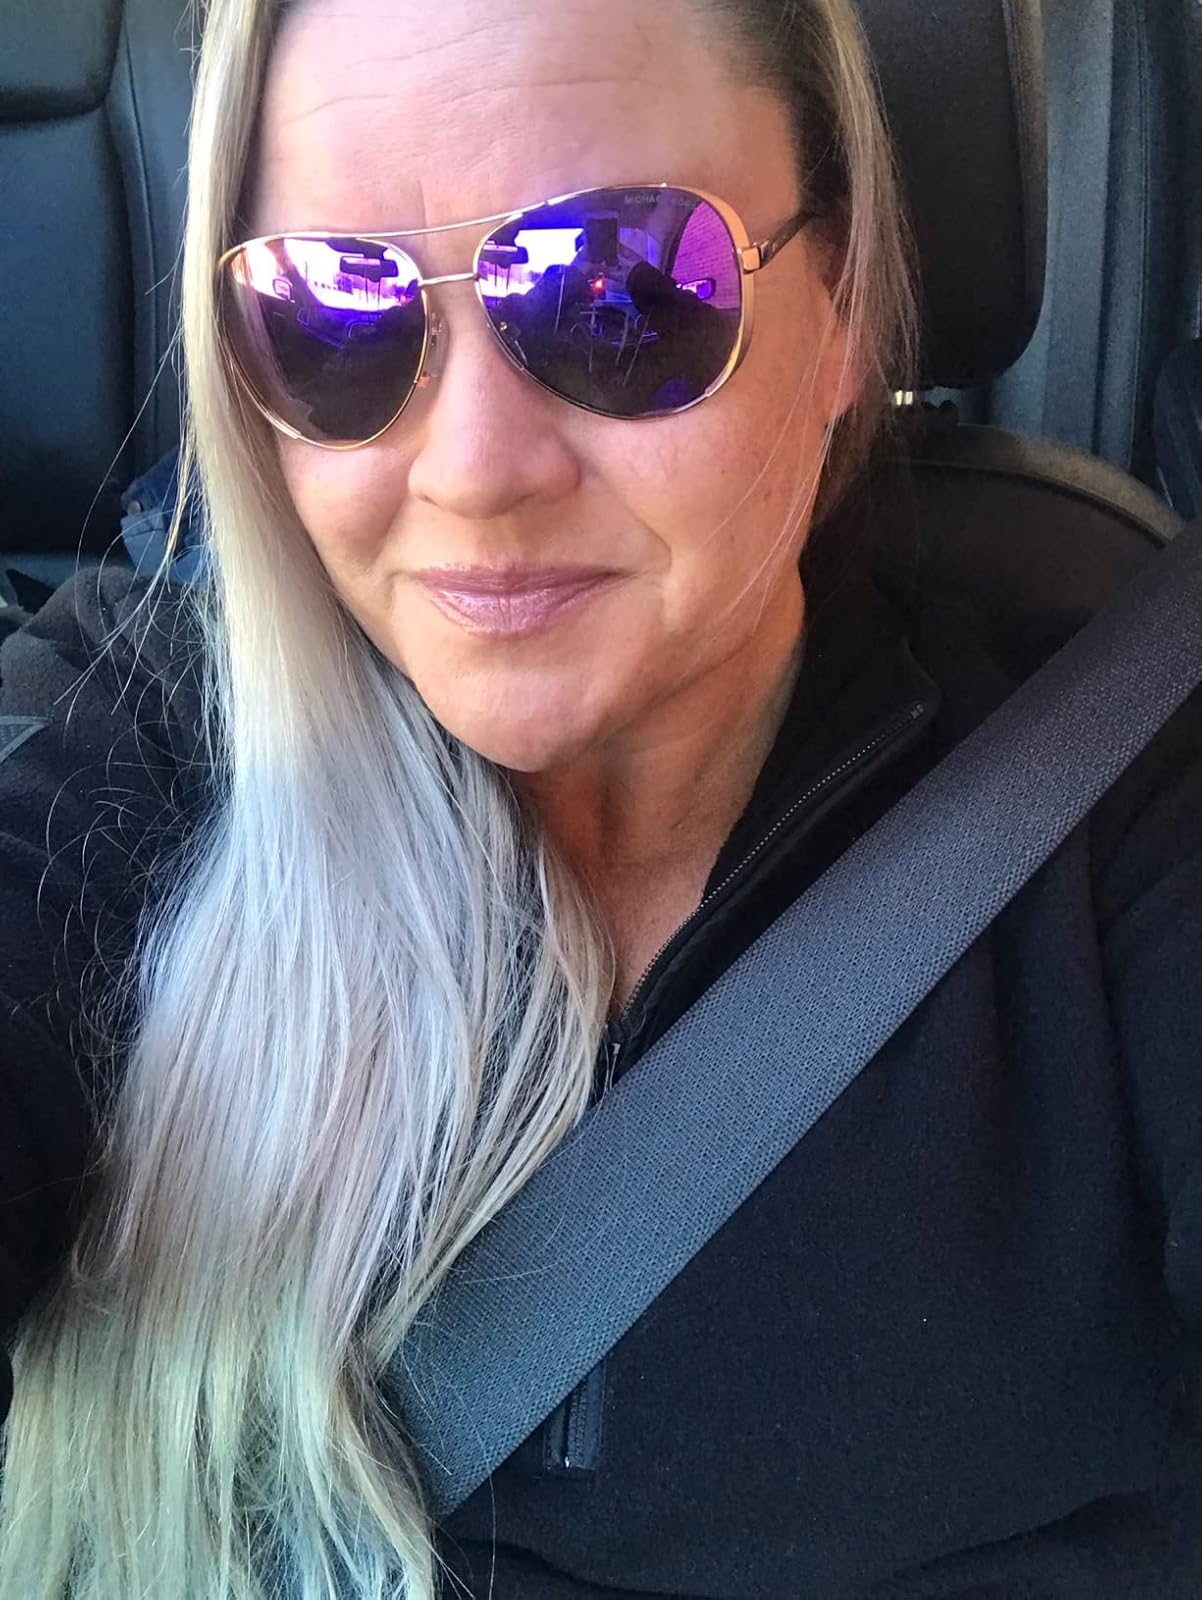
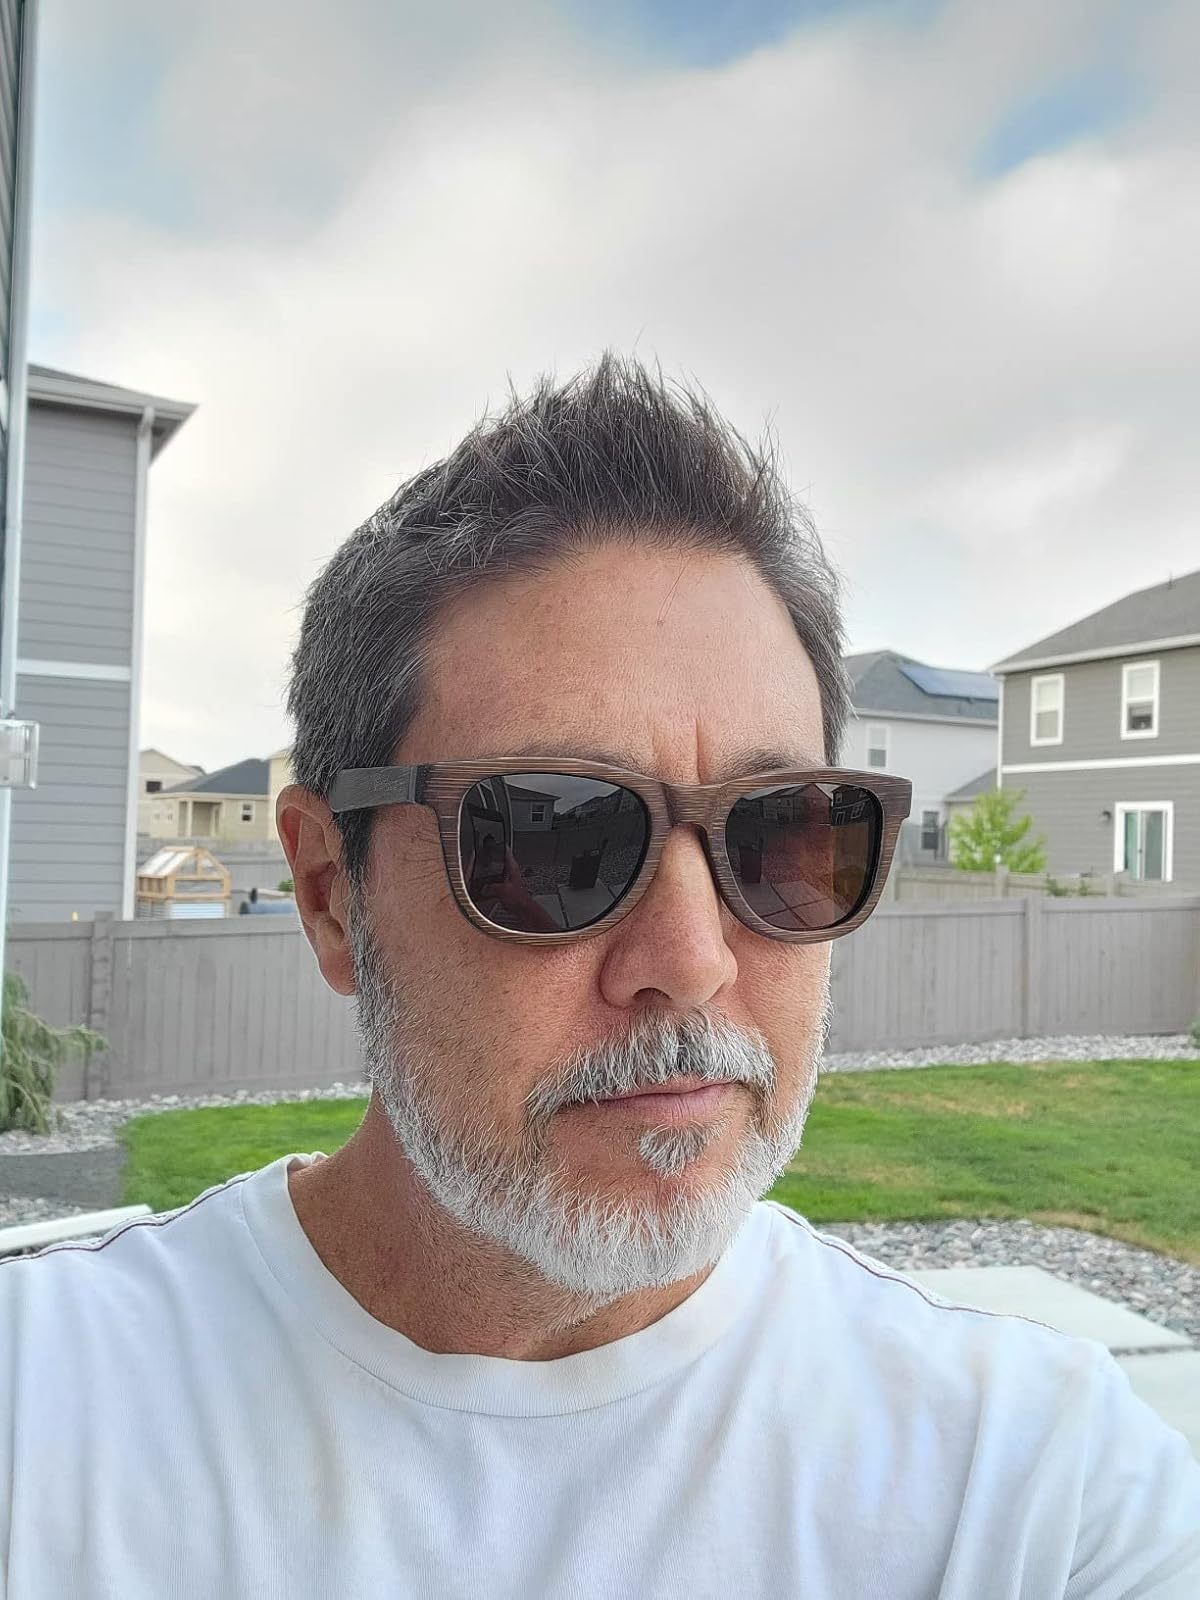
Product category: accessories_sunglasses
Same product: no